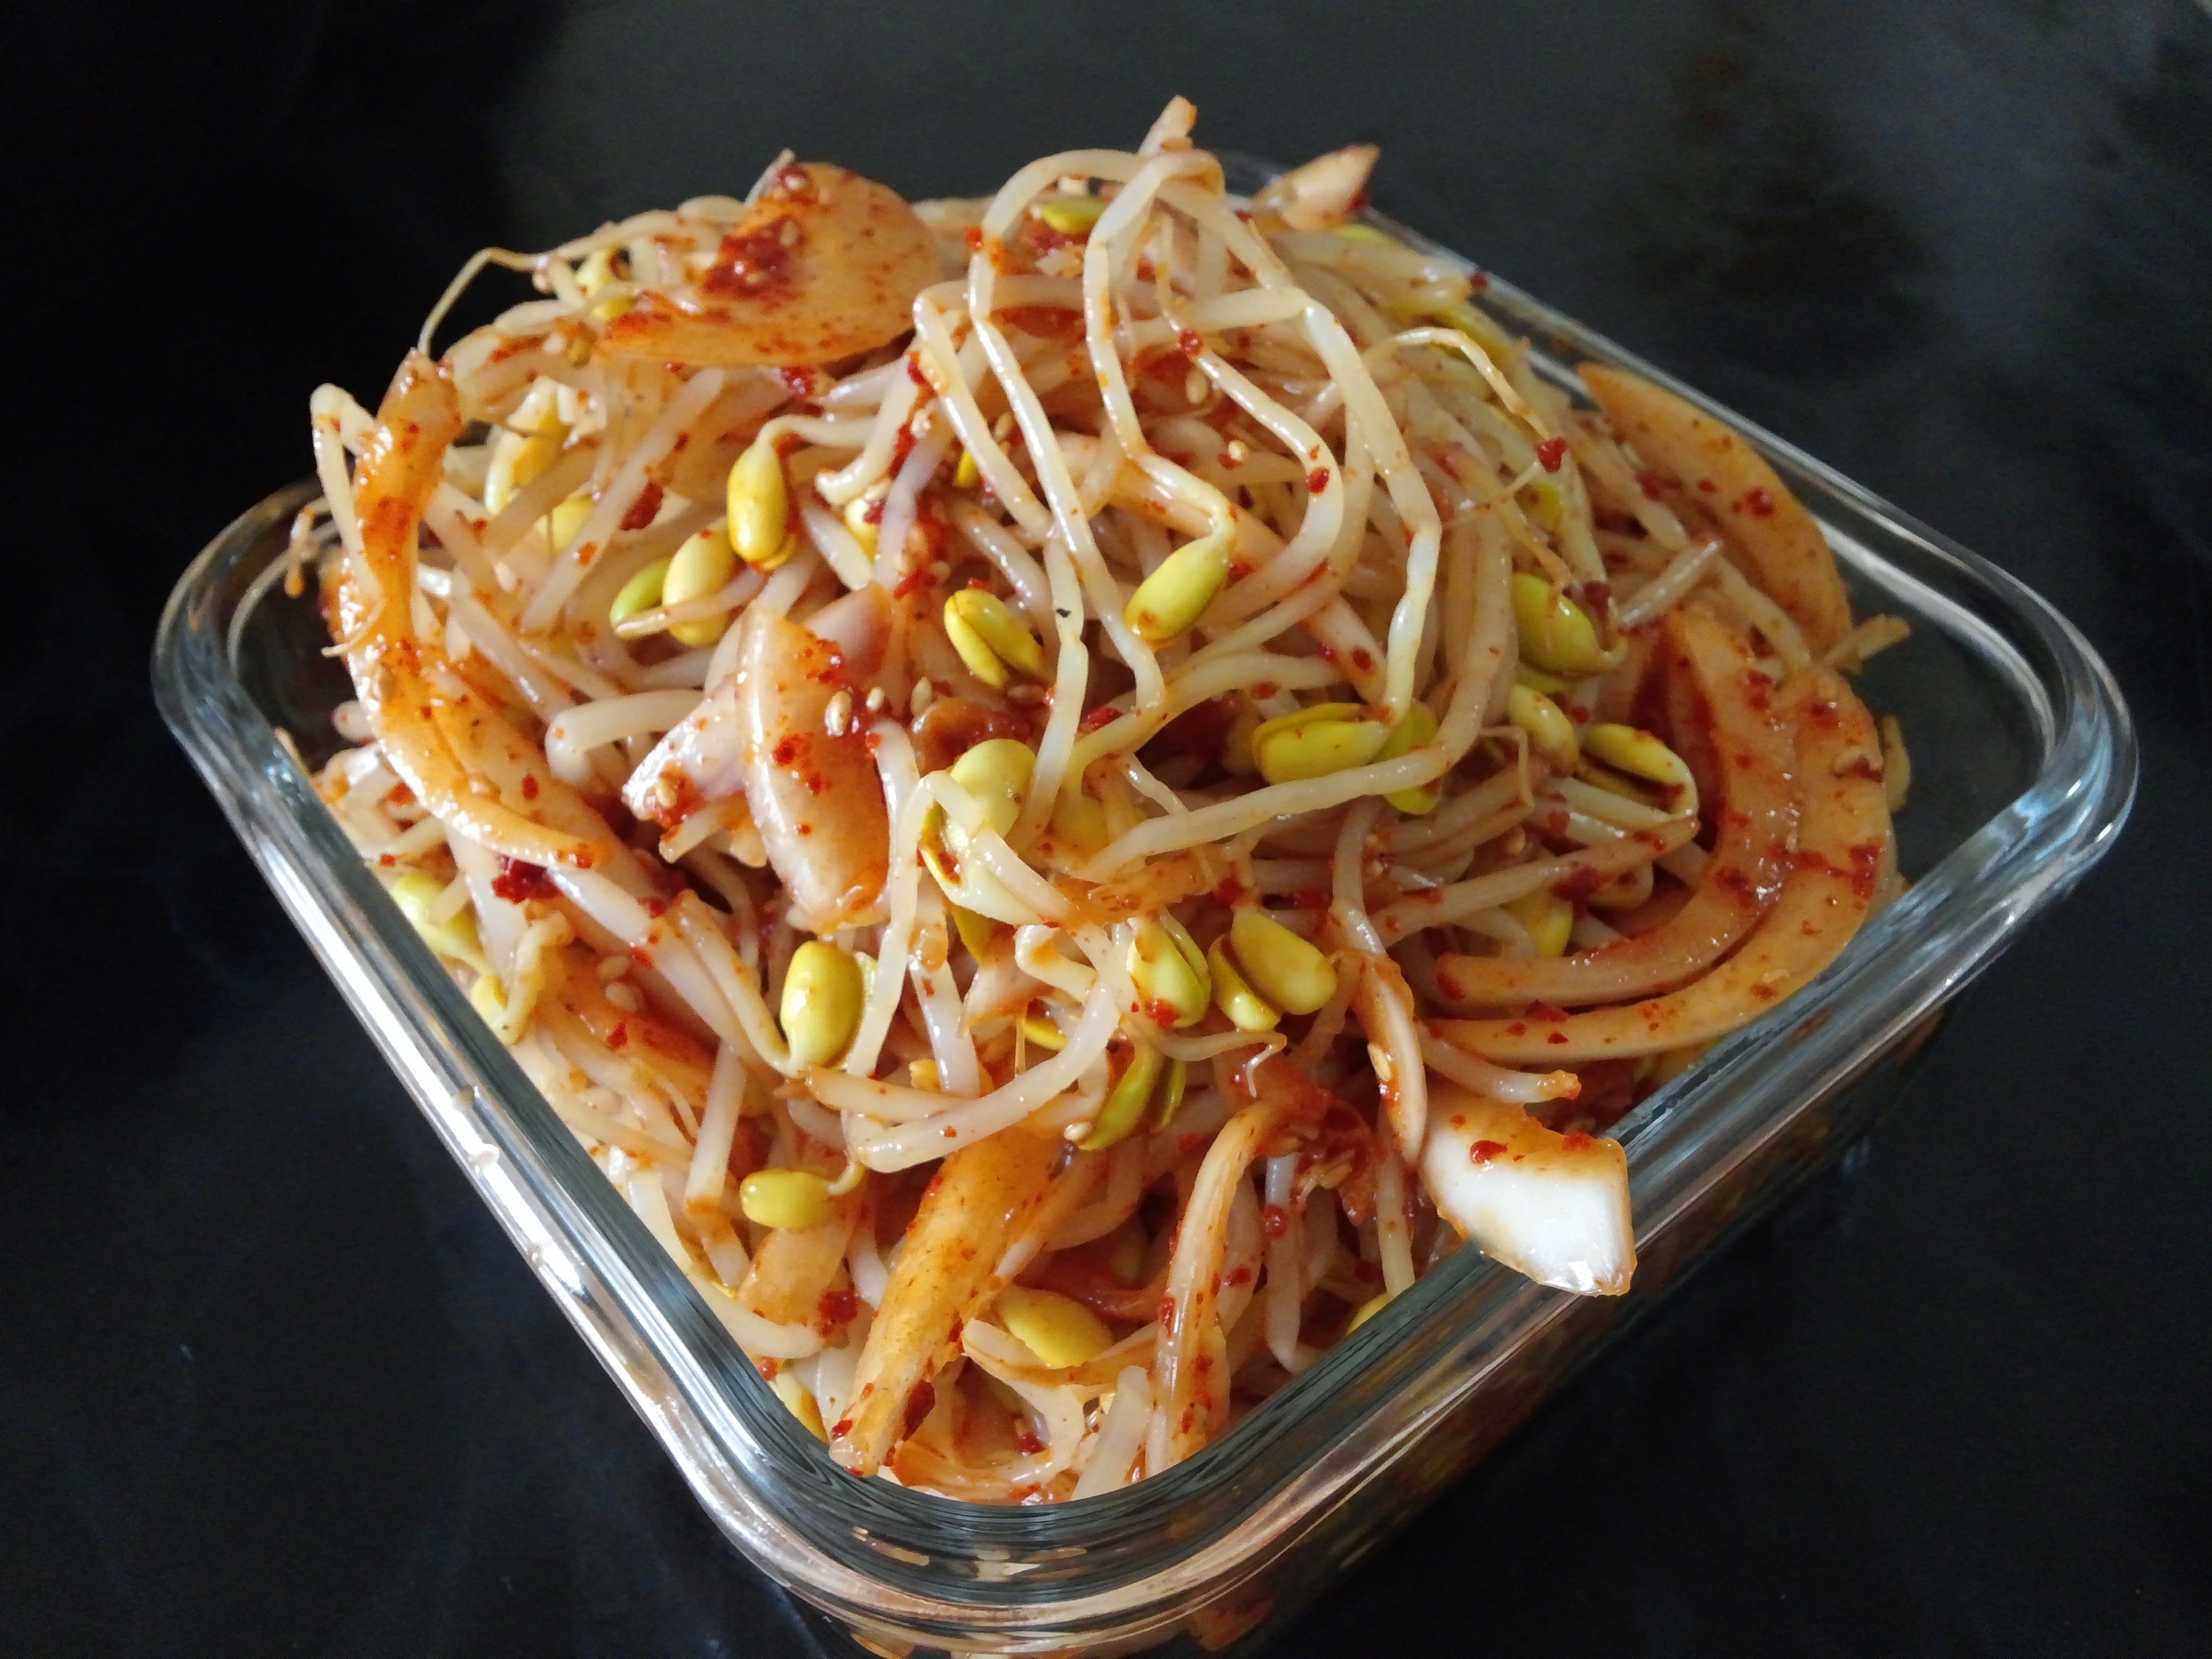
dish, meal, food, cooking, produce, eat, cuisine, asian food, dining, food photography, bud, spaghetti, delicious food, dining room, republic of korea, sprouts, pad thai, thai food, italian food, side dish, spicy food, chow mein, yakisoba, fried noodles, red pepper powder, countryside dining table